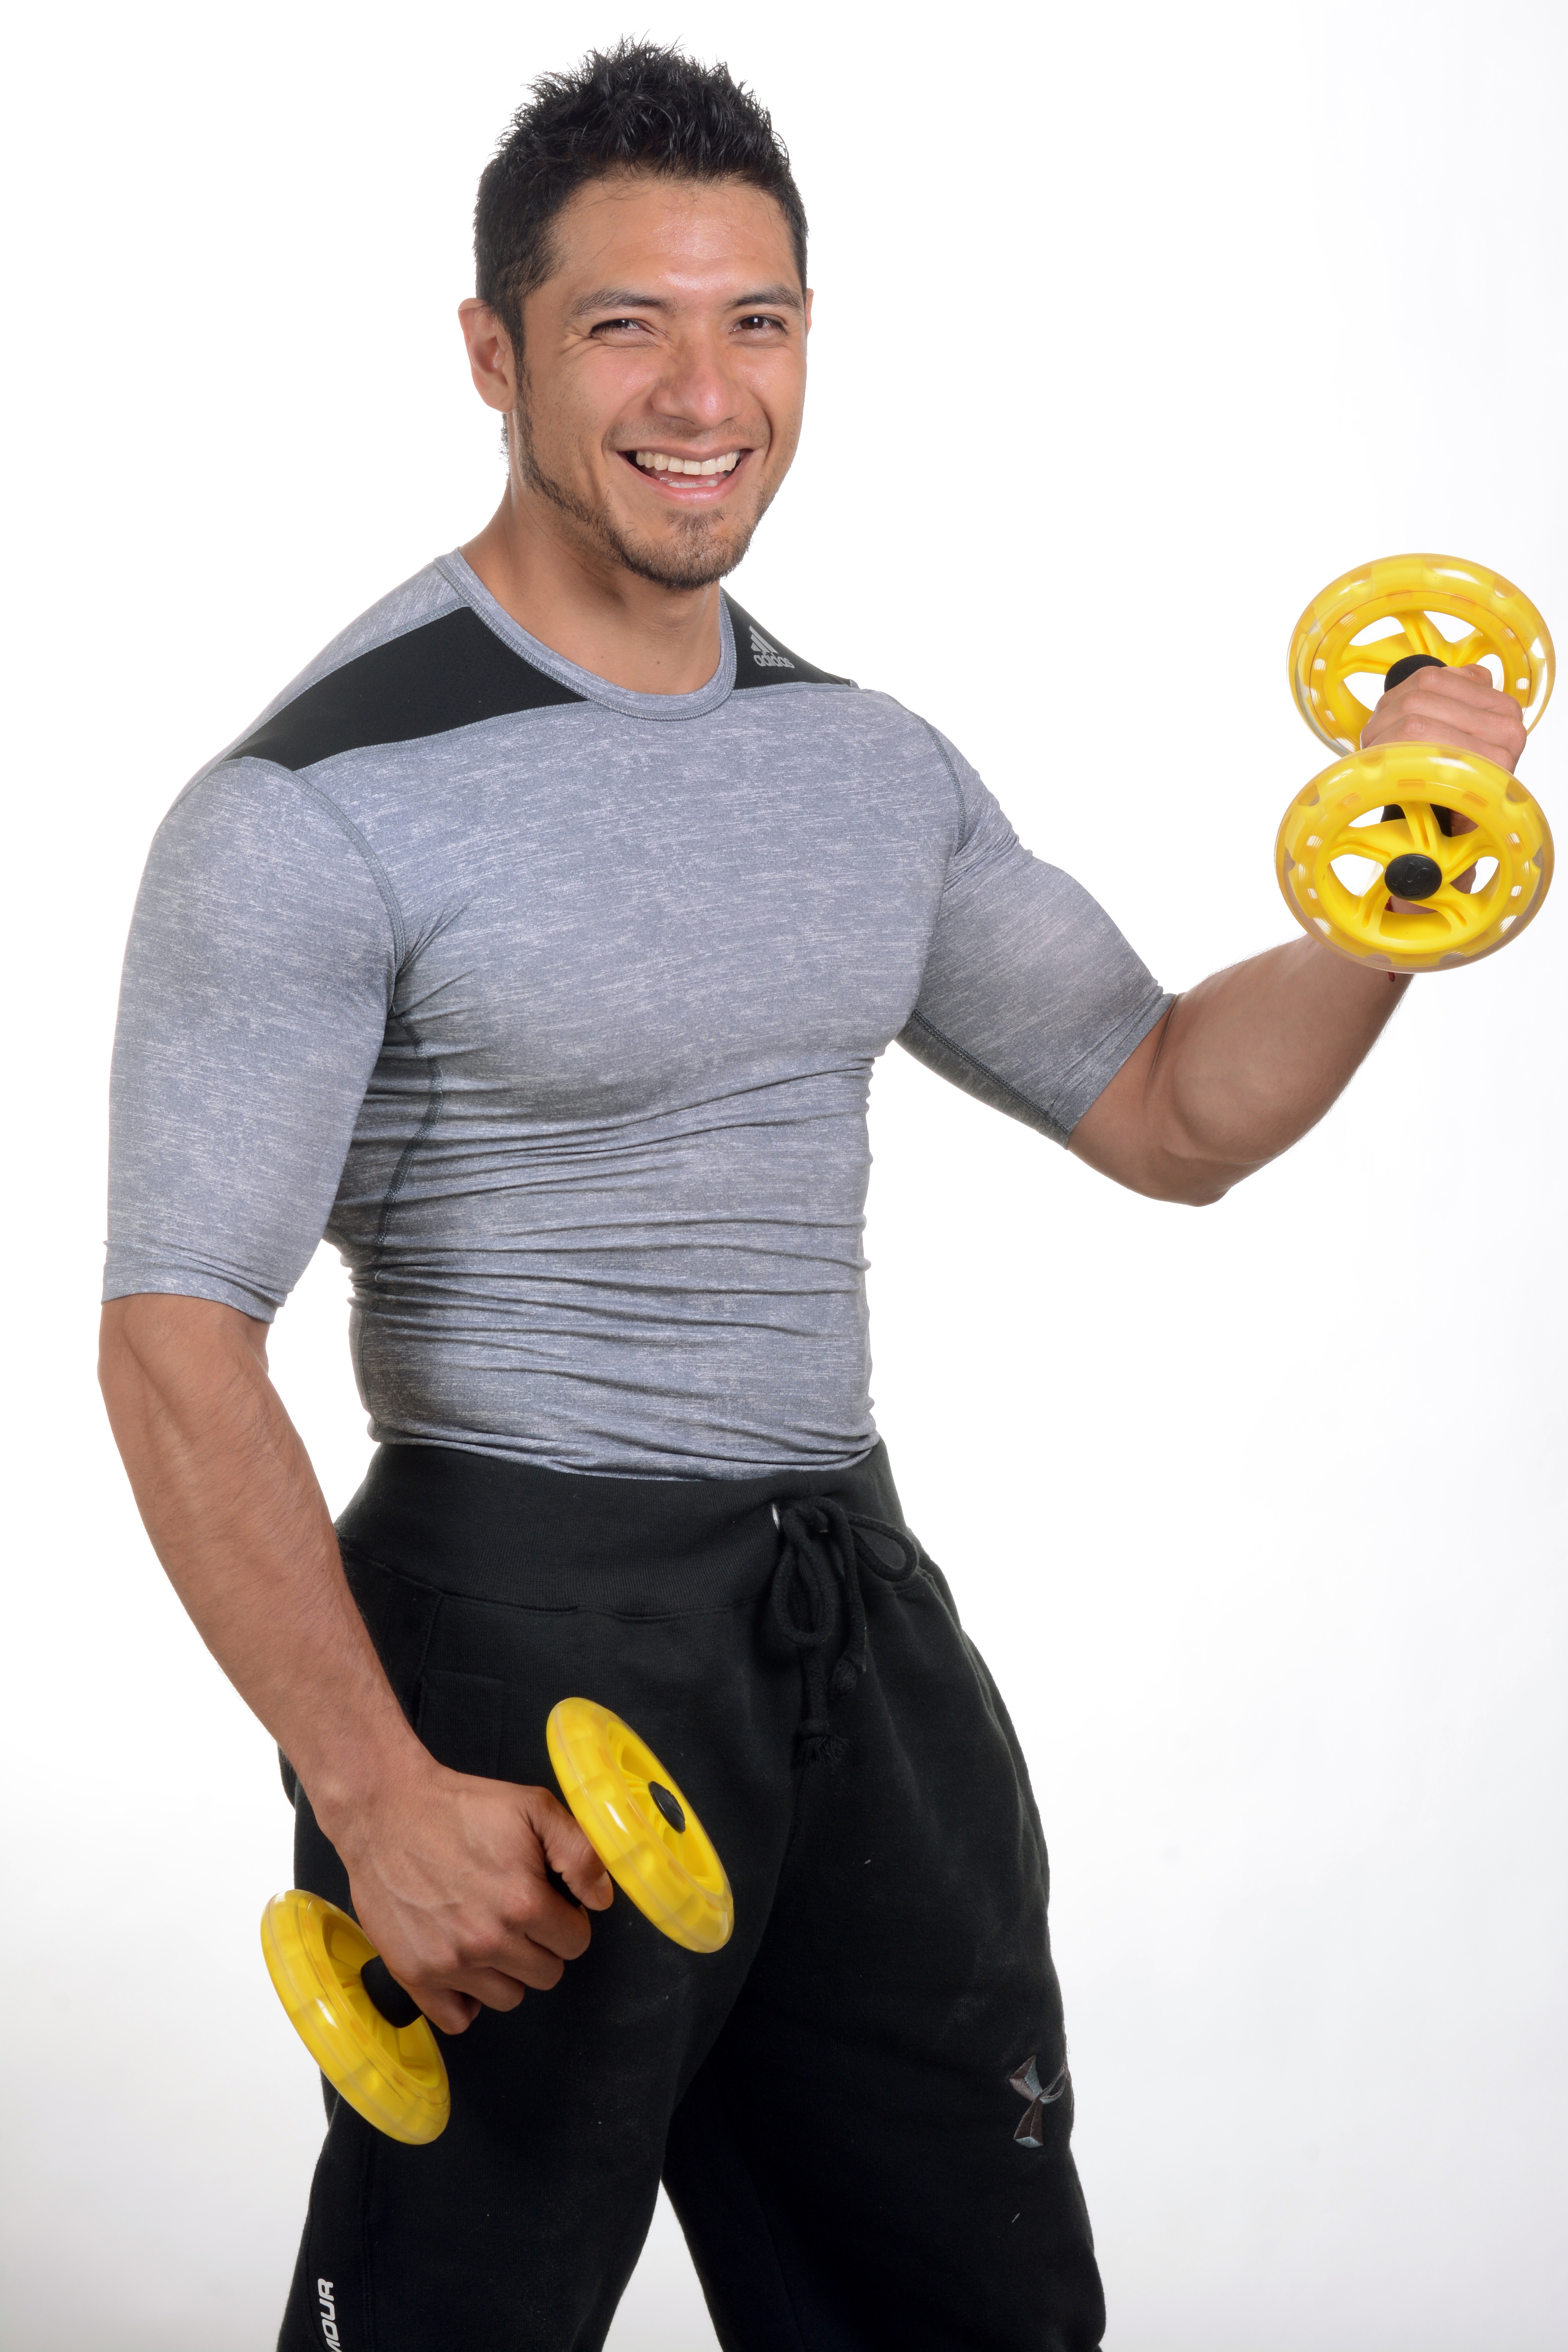
man, sport, photo, young, finger, exercise, arm, fitness, muscle, posing, face, men, sports, legs, arms, dumbbells, body, attractive, athlete, coach, without clothes, abs, abdominal, kettlebell, face man, body man